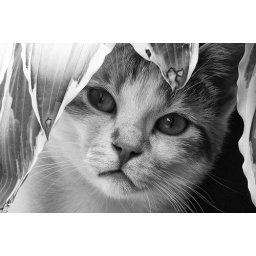
My cat Lotje, looking at the camera from underneath the leaves of a plant. Digital black and white photo.